Investigation Bureau for Railway, Funicular and Boat Accidents

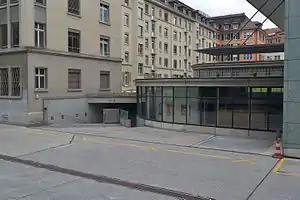
Former IRFBA head office in Bern

The Investigation Bureau for Railway, Funicular and Boat Accidents (IRFBA; , UUS; , SEA; , SII) was an agency of the government of Switzerland. In 2011, it was replaced by the Swiss Transportation Safety Investigation Board.